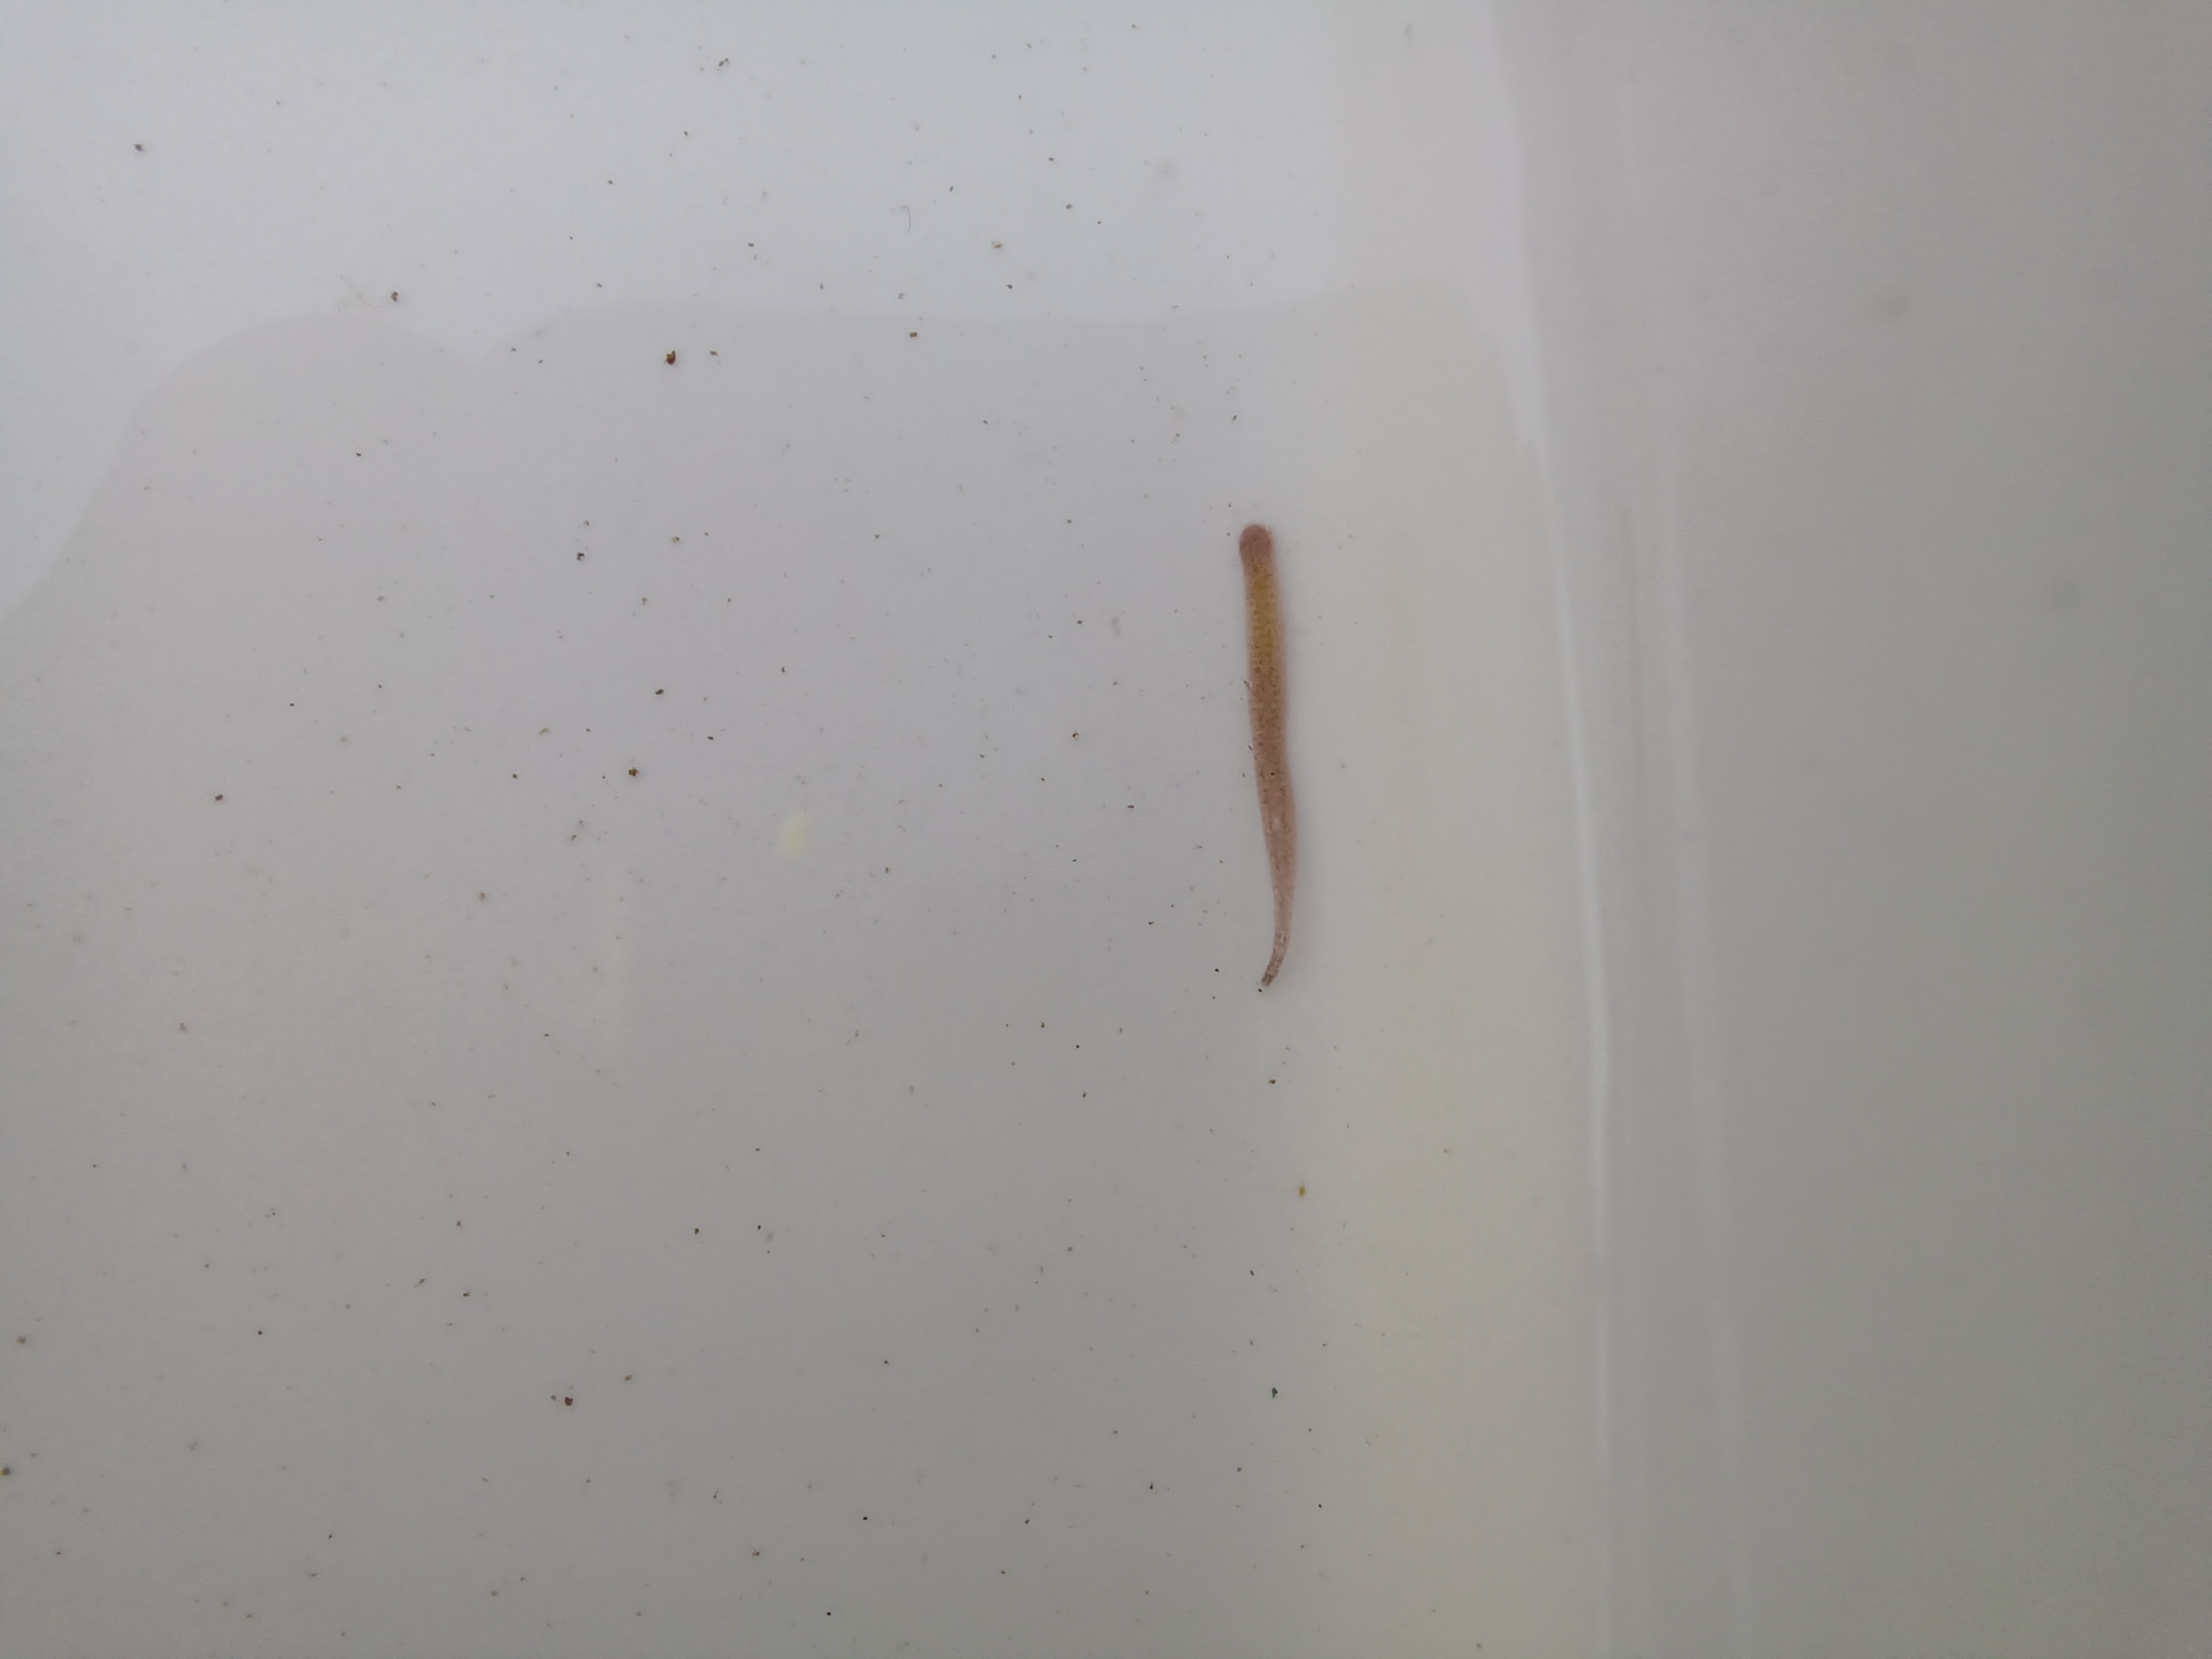
Macroinvertebrate group: leeches